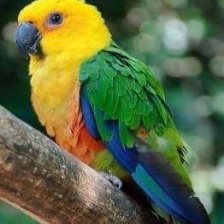
Species: JANDAYA PARAKEET
Scientific name: ARATINGA JANDAYA